Trabboch railway station

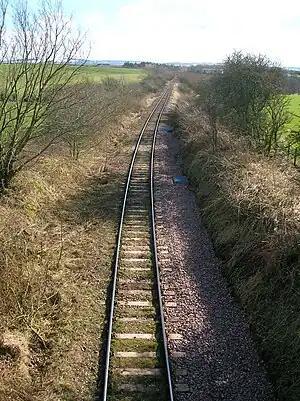
The site of the old railway station

Trabboch railway station (NS434218) was a railway station serving the village of Trabboch, East Ayrshire, Scotland. The station was originally part of the Ayr and Cumnock Branch on the Glasgow and South Western Railway.